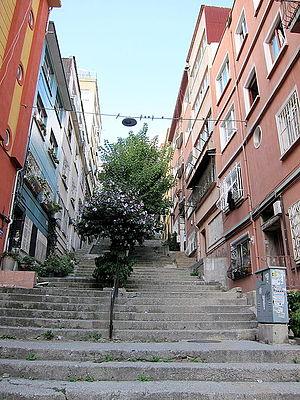
Le quartier de Cihangir est un quartier d'Istanbul, la plus grande ville de la Turquie. Cihangir est un quartier du district de Beyoğlu. Perché sur une colline, il domine le Bosphore et fait face à la Corne d'Or.